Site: brandenburg
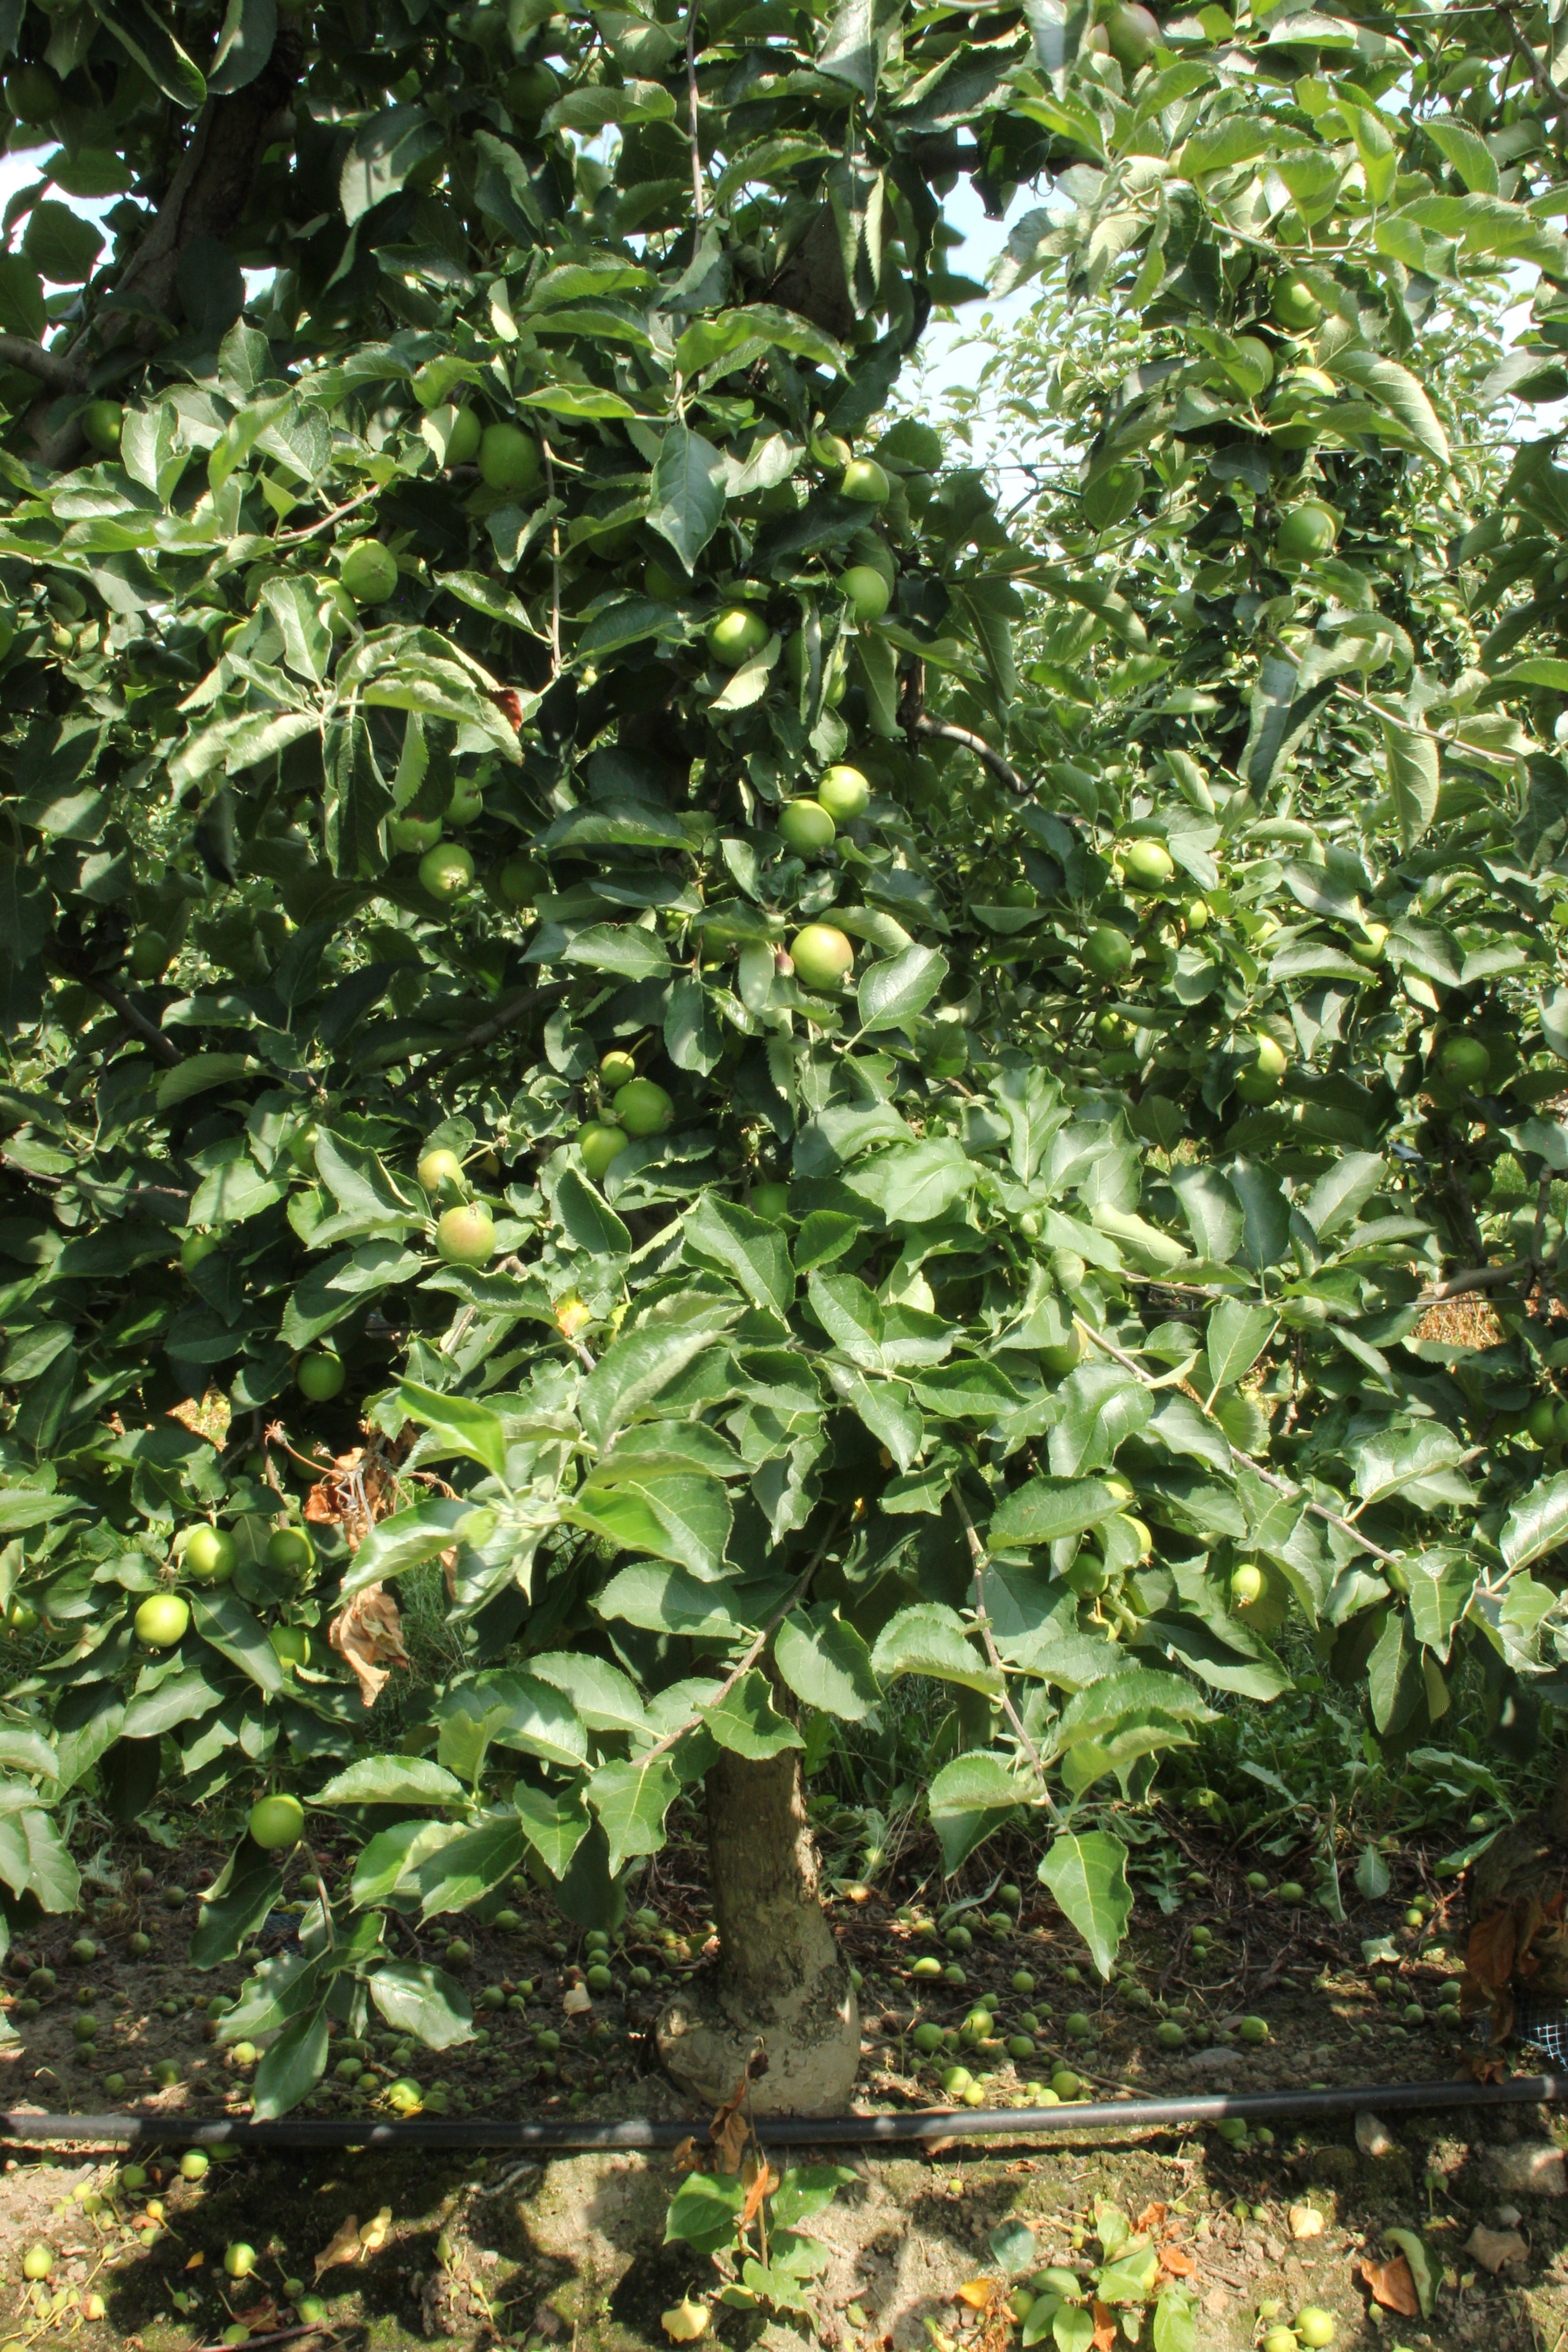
Growth stage (BBCH 74): Development of fruit